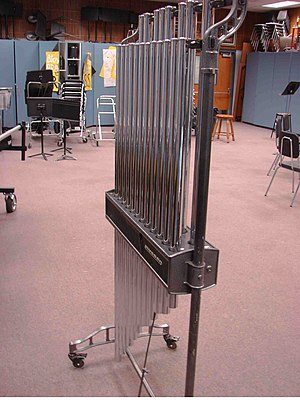
Rørklokker
Rørklokker.
Rørklokker er et musikinstrument i percussion-genren. Hver klokke er et rør i stål eller messing på 30-38 mm. i diameter. Klokkerne sidder i et stativ.